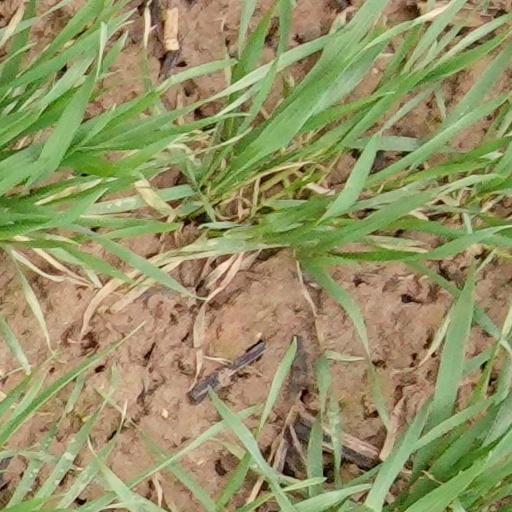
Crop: wheat